State visit by Deng Xiaoping to the United States

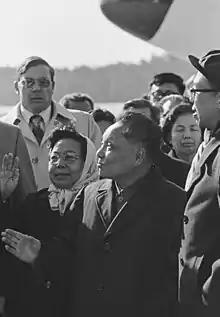
Deng and Zhuo Lin arriving at Dobbins Air Force Base, Georgia

On 1 February, he arrived in Atlanta, the capital of the state of Georgia, Carter's home state. In Atlanta he visited the headquarters of Coca-Cola and later toured the Atlanta Assembly owned by the Ford Motor Company in Hapeville. A banquet was held in honor of Deng the evening of 2 February. The Atlanta Chapter of the National Association of Chinese-Americans was inaugurated the following year as a result of his visit.